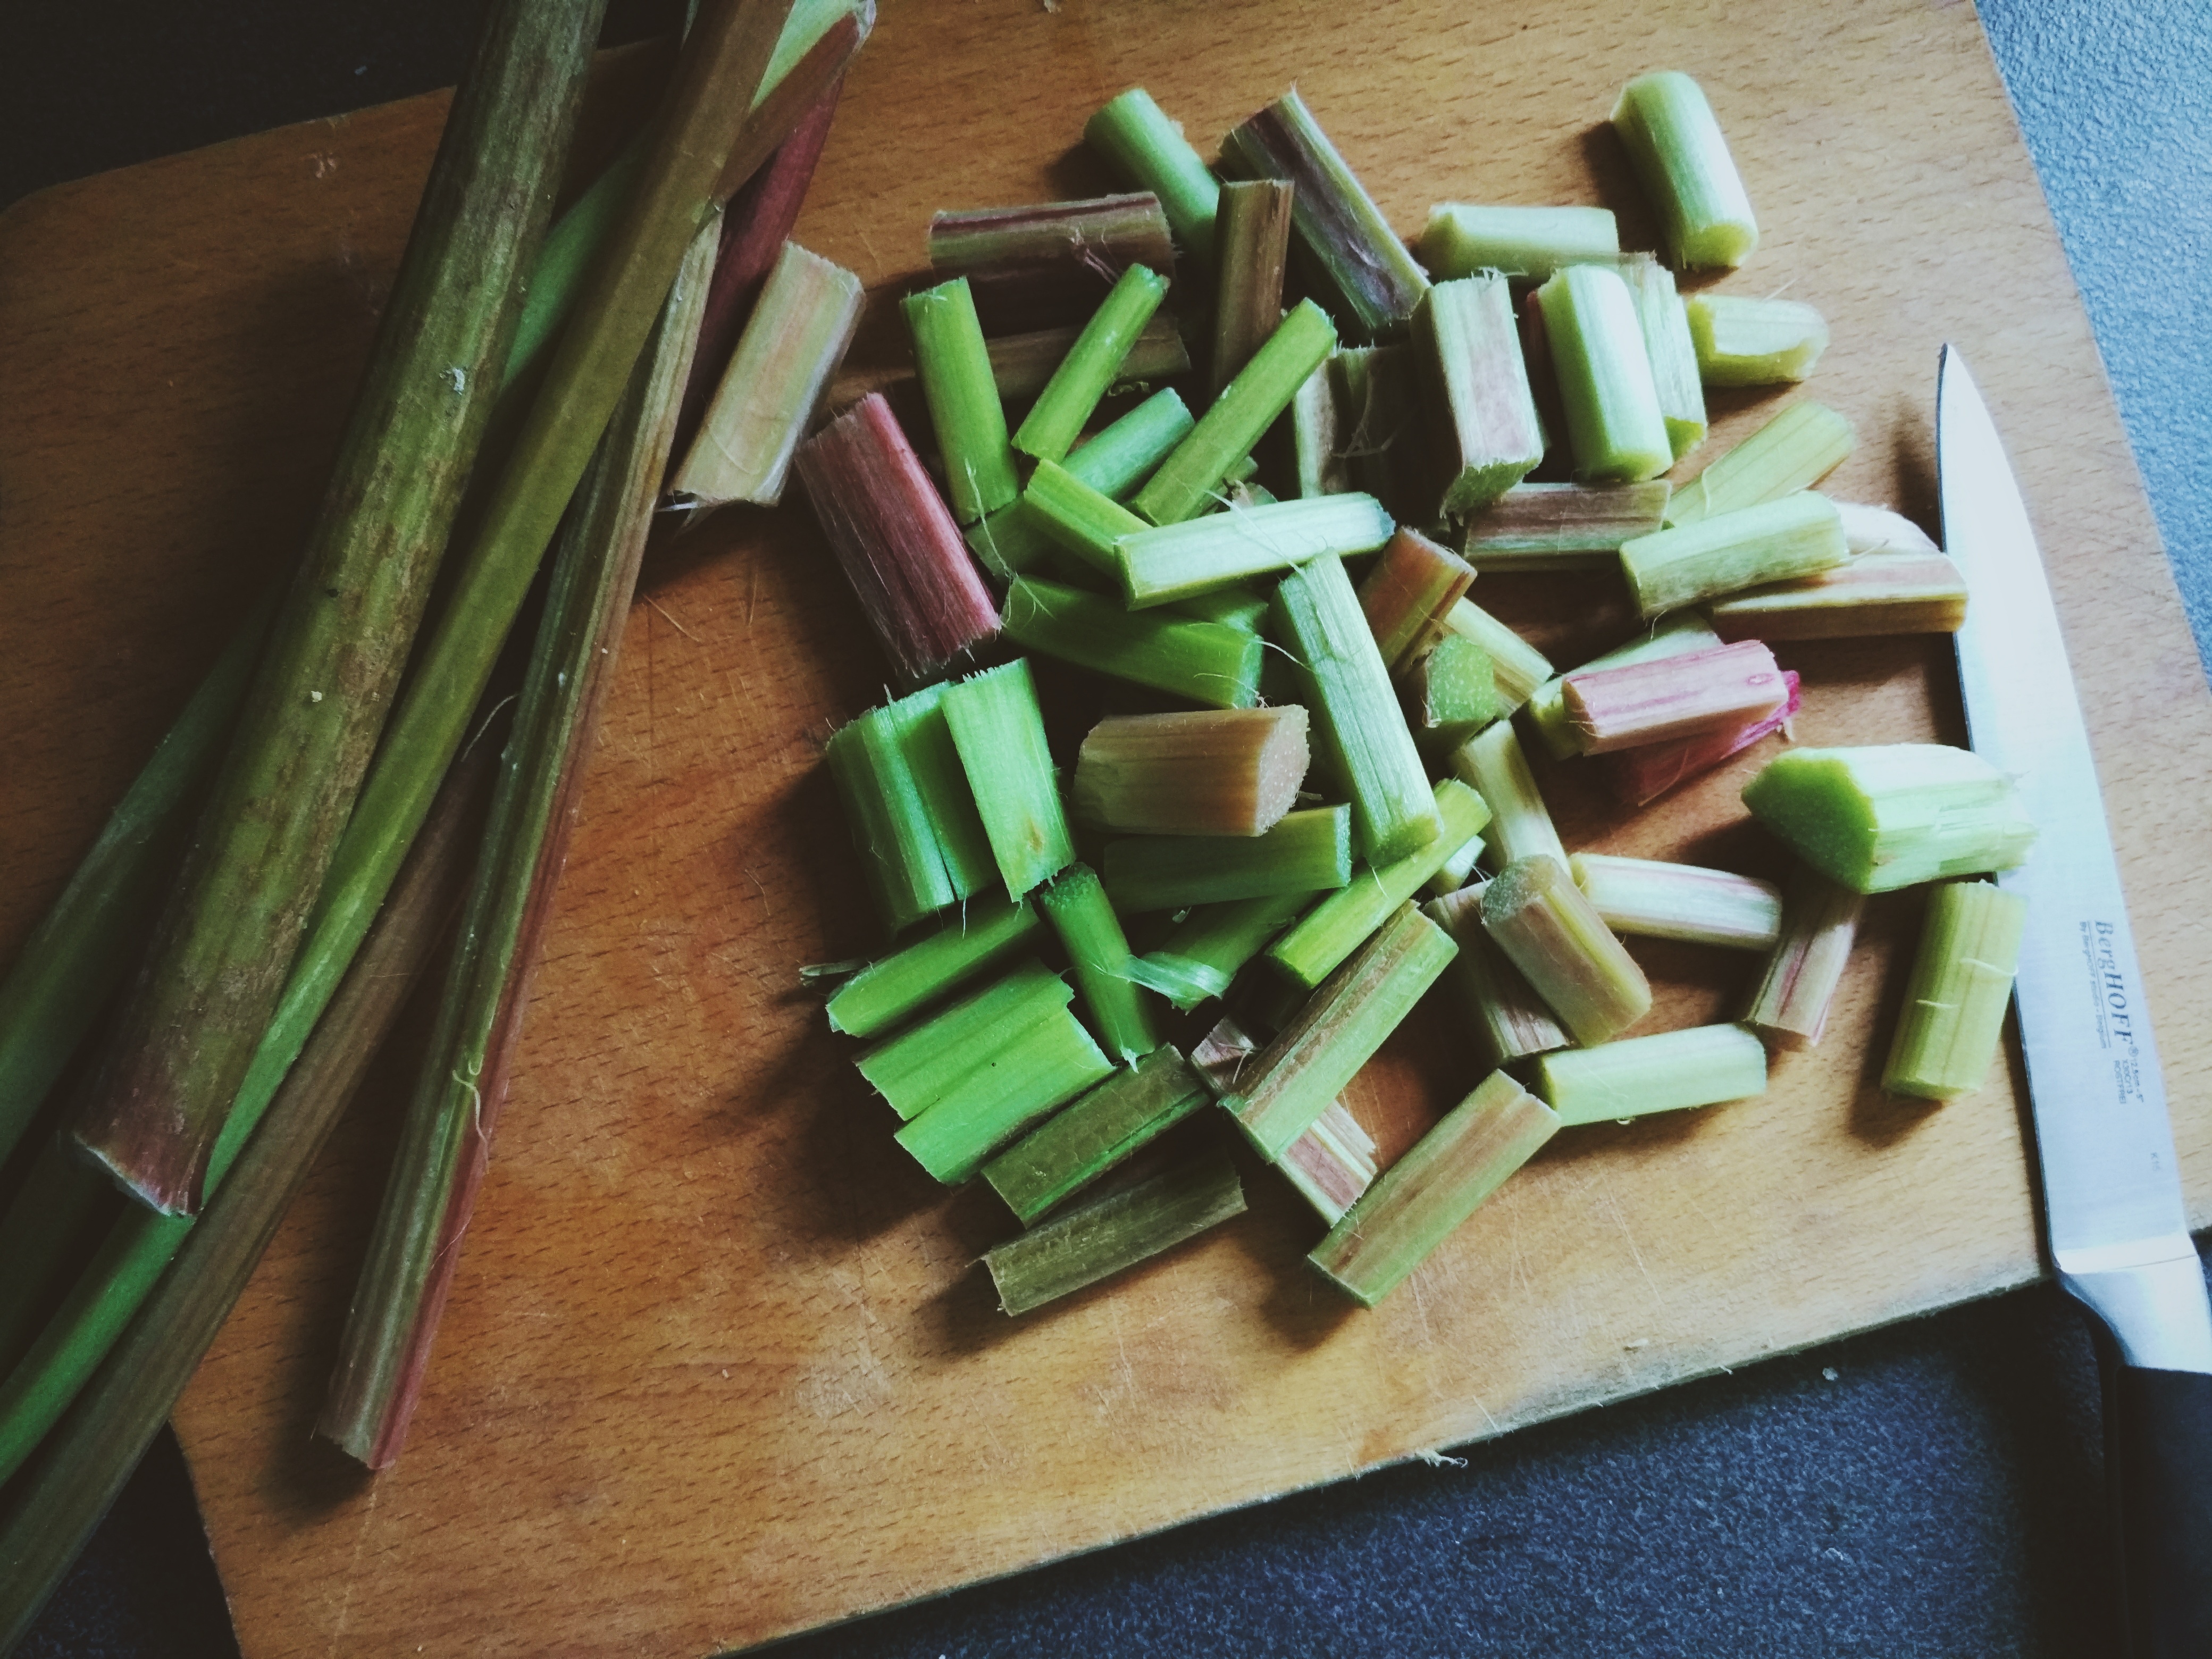
food, produce, vegetable, leek, flowering plant, land plant